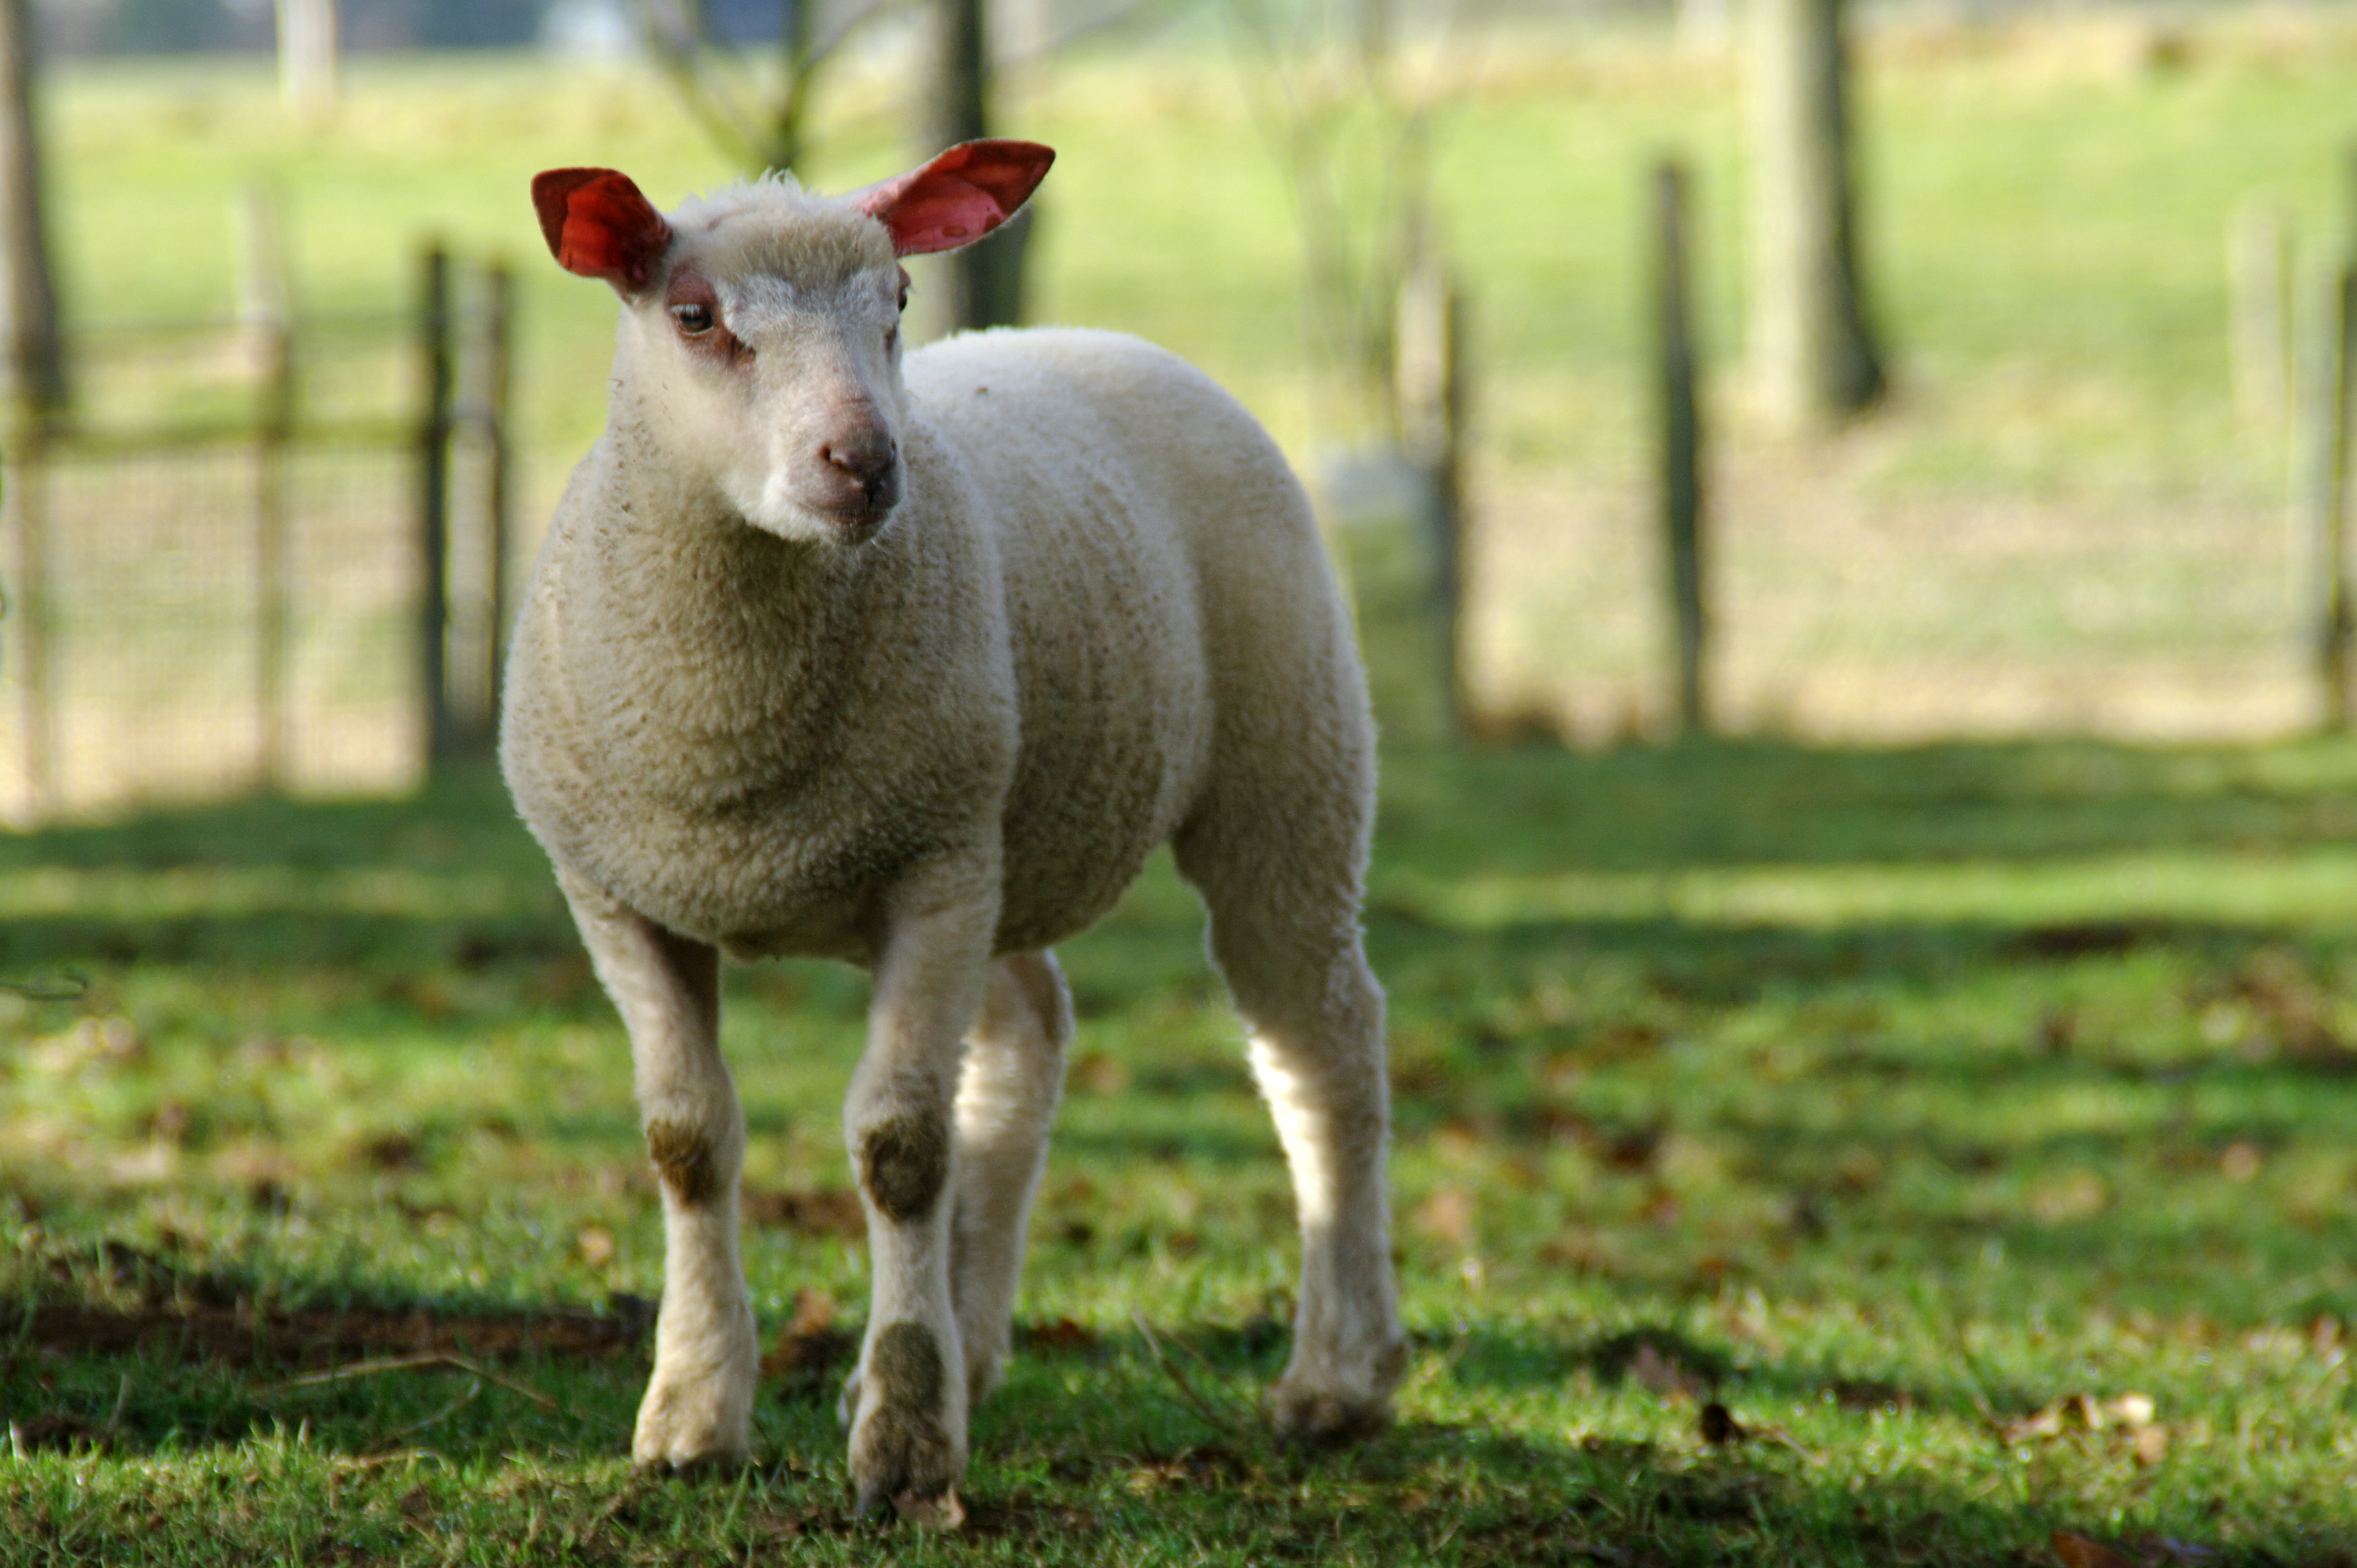
nature, grass, farm, meadow, wildlife, pasture, grazing, sheep, mammal, fauna, lamb, vertebrate, sheeps, breeding, farm animals